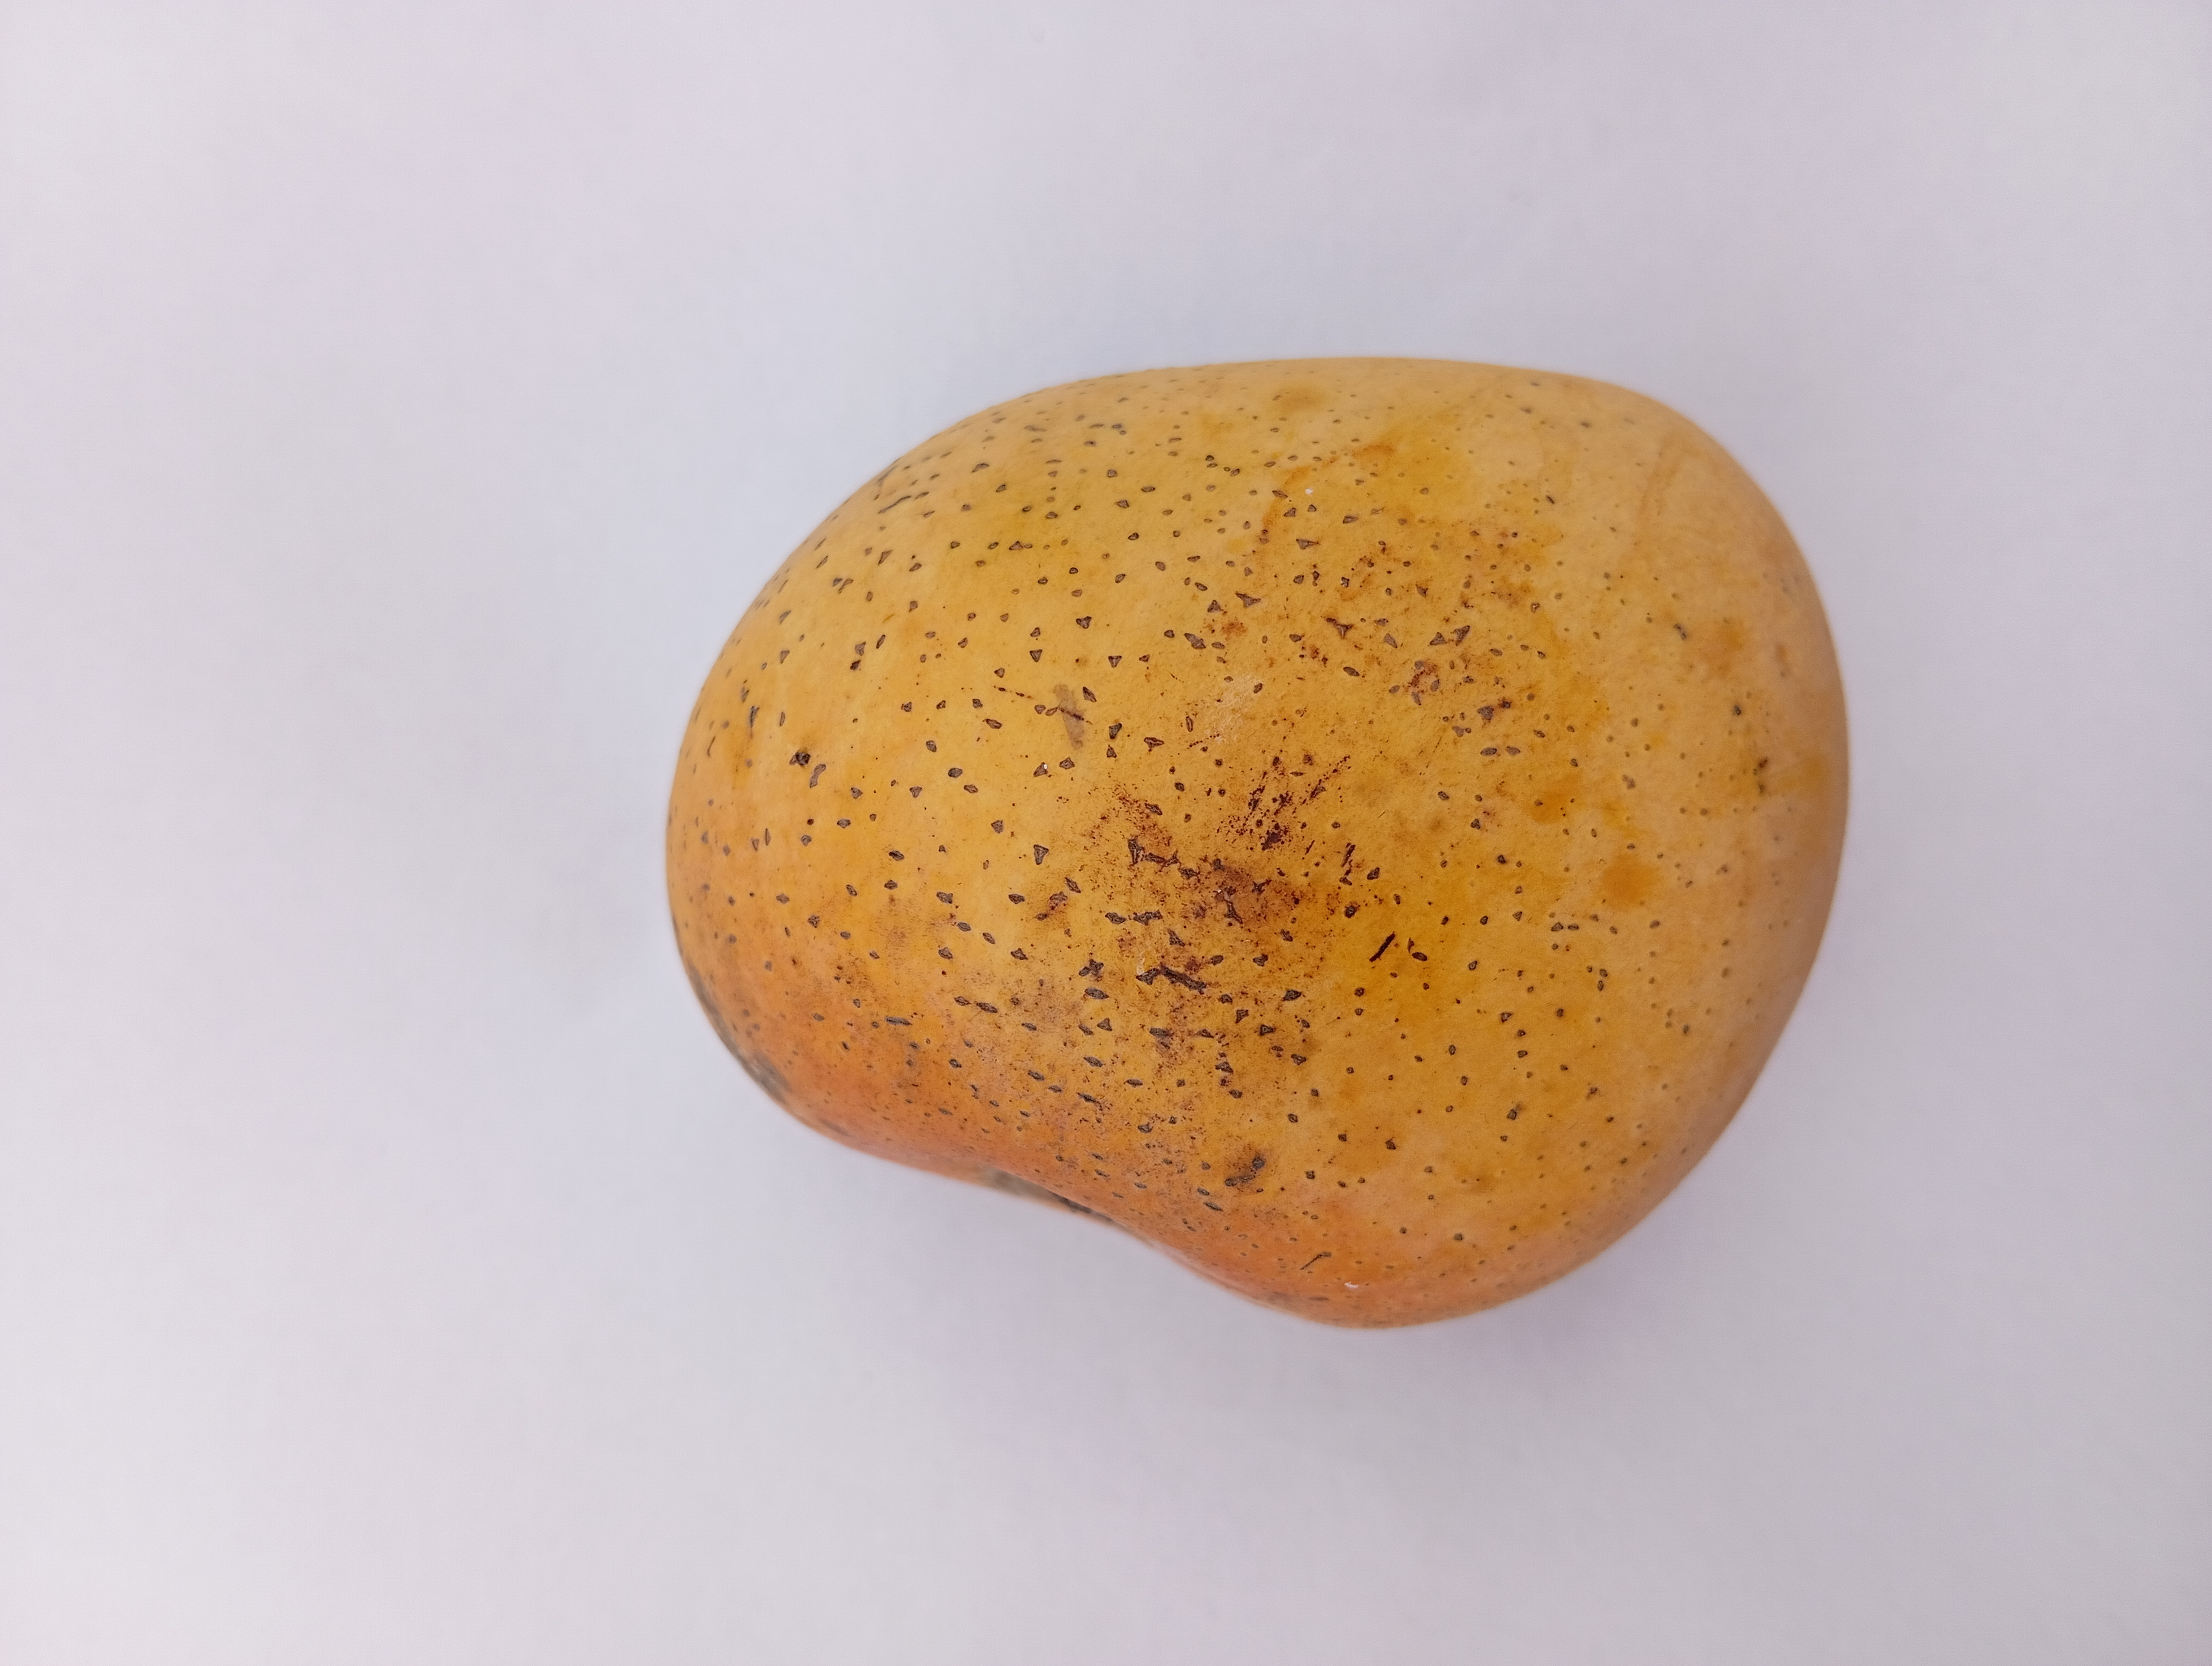
Mango variety: Sundari